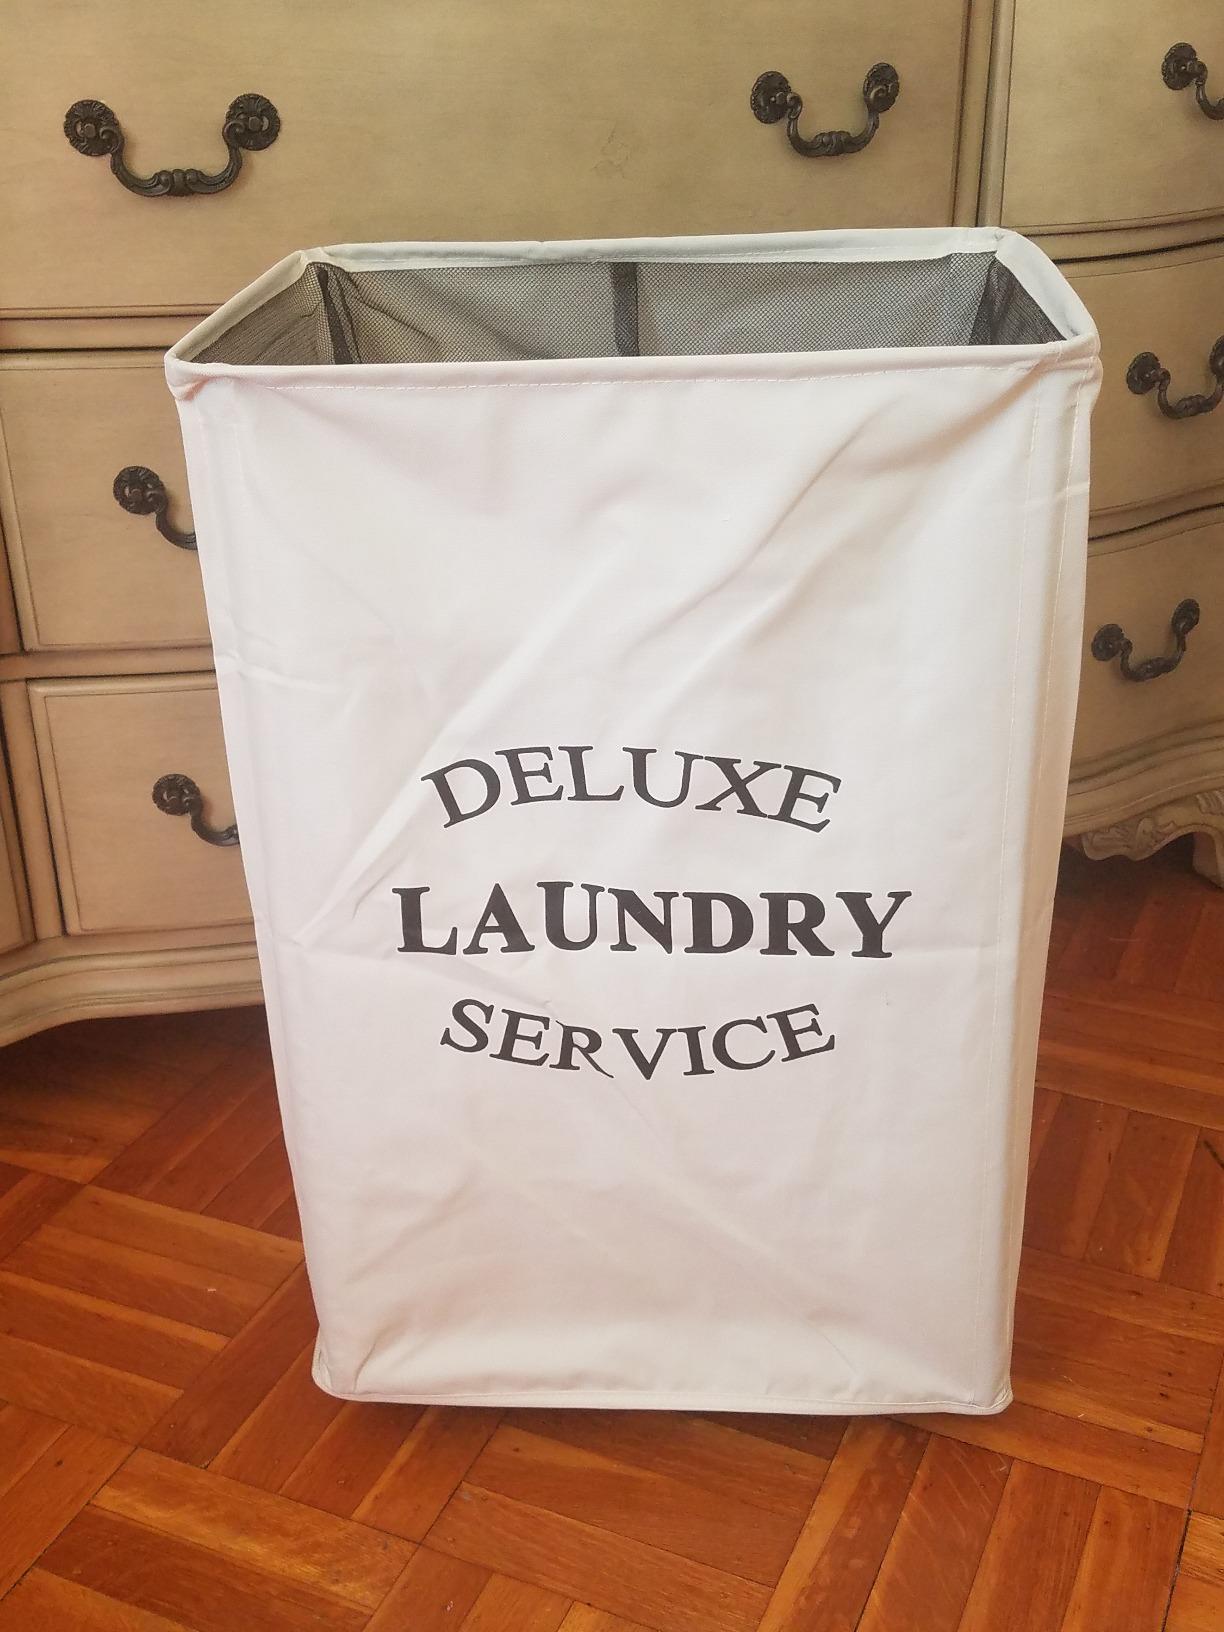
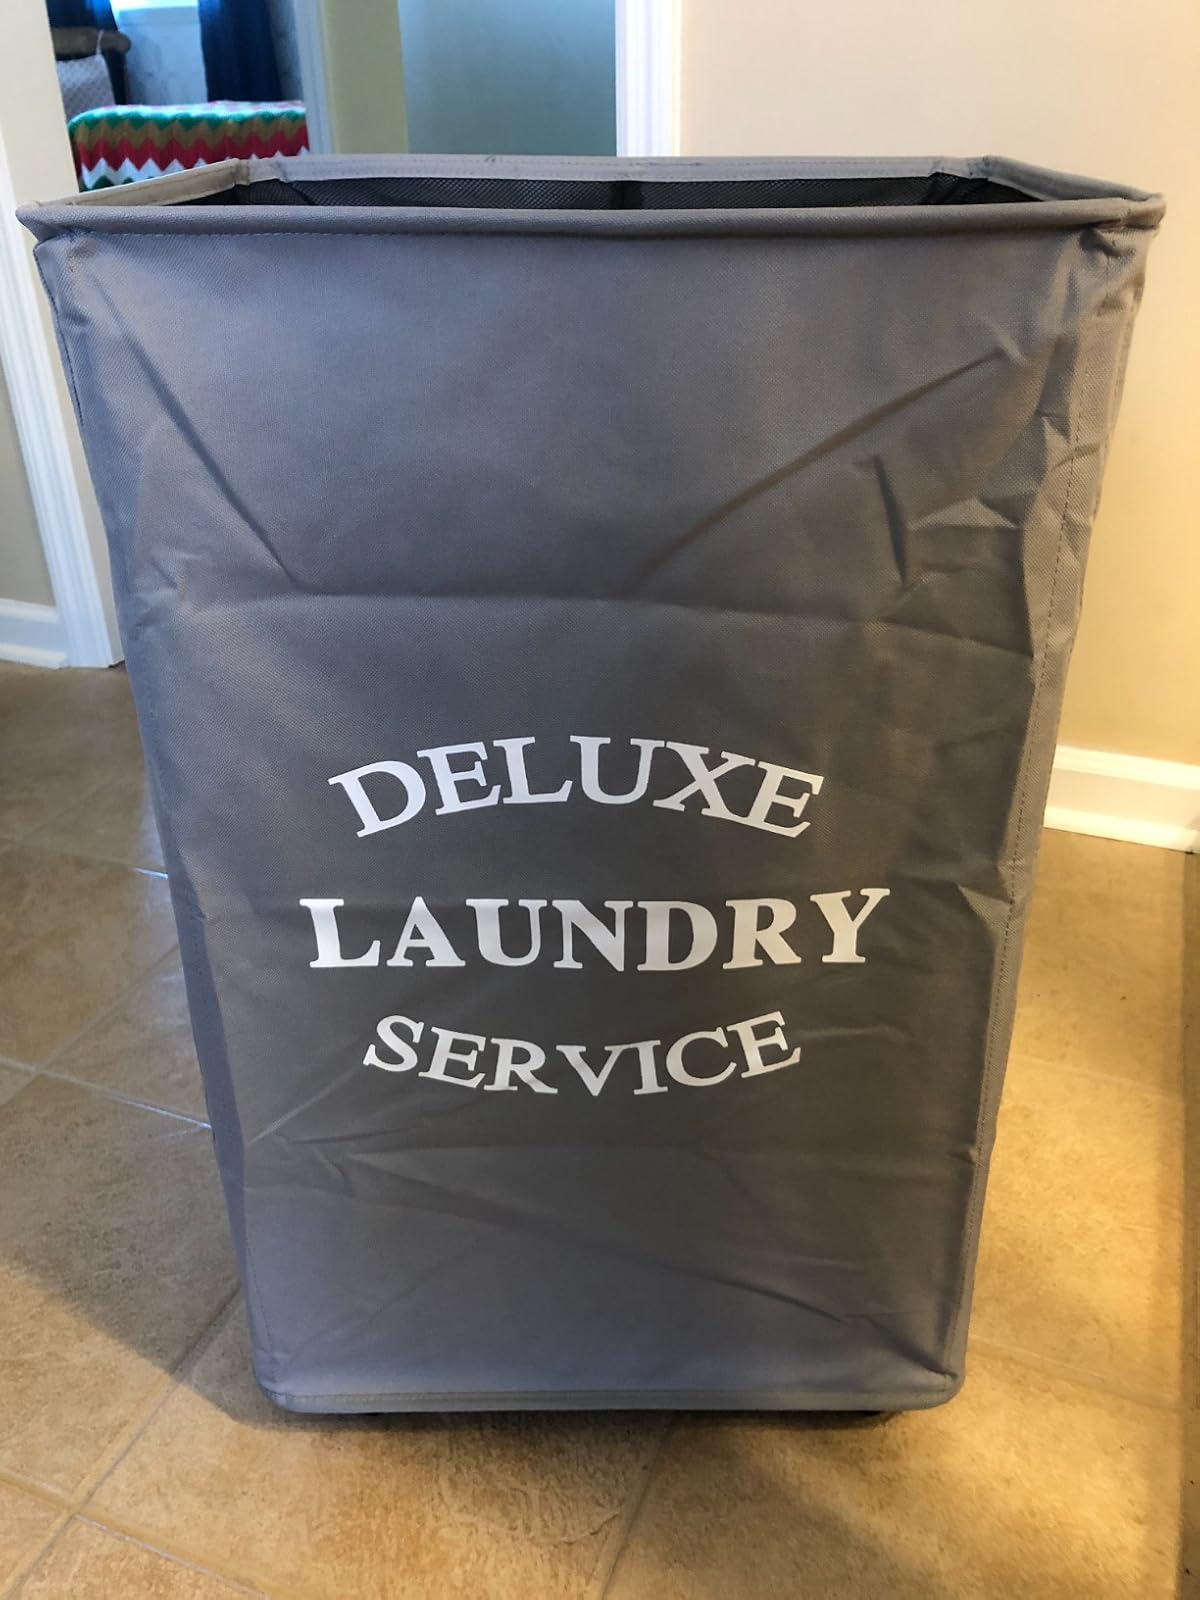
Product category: items_hamper
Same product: no